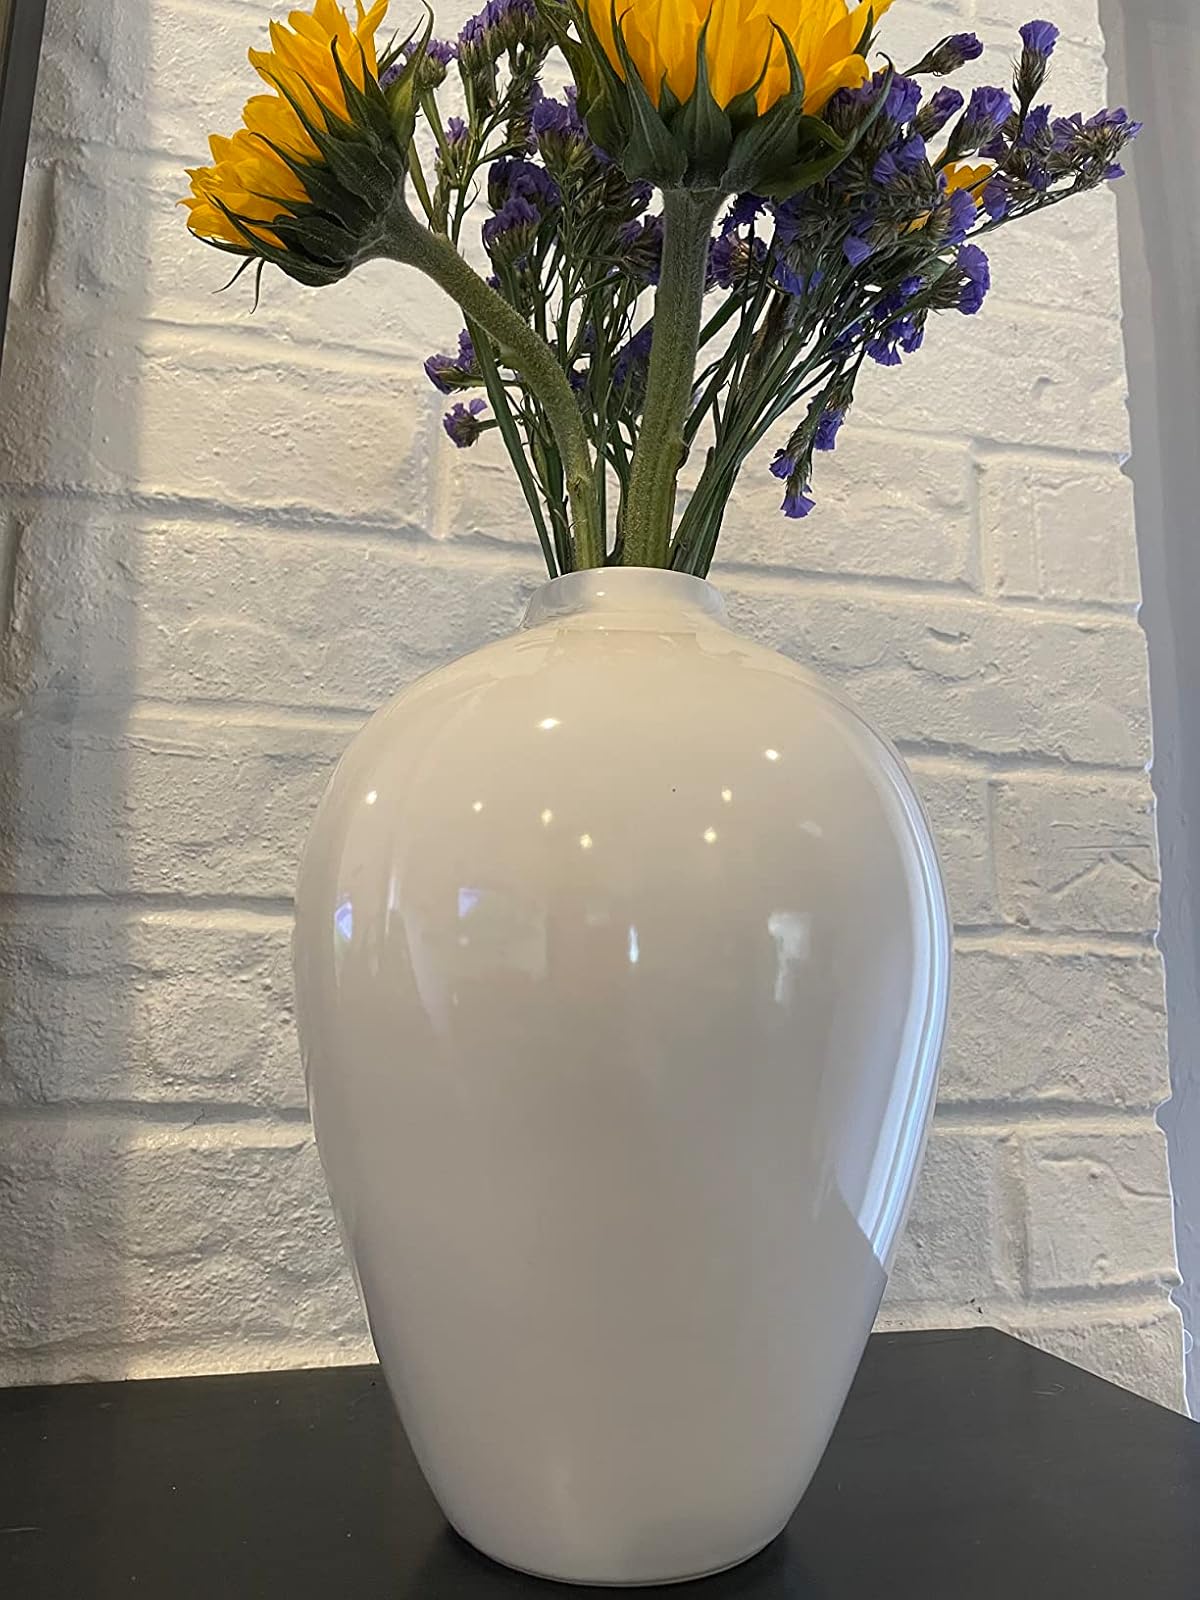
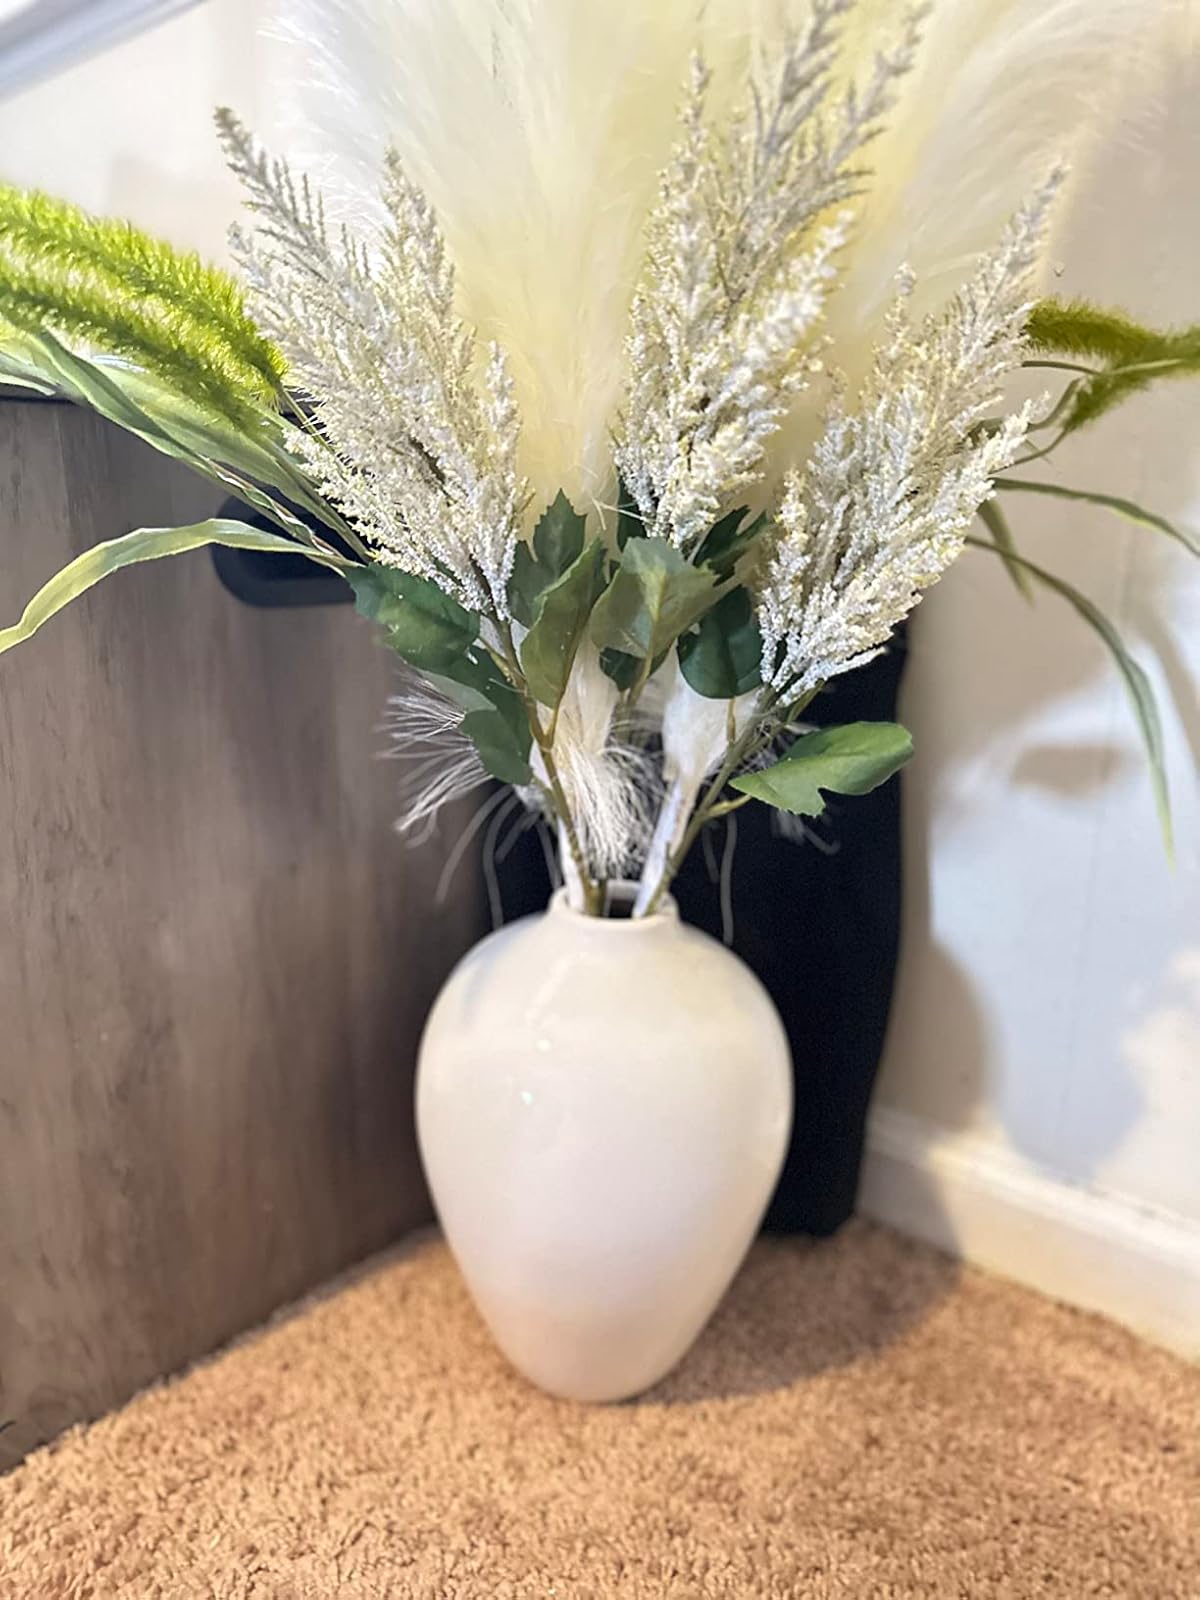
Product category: vase
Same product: yes